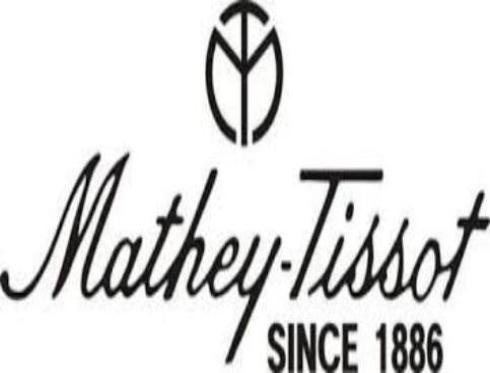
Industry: Clothes